Jeepster Commando

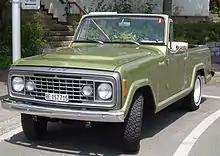
1972 Jeep Commando (C104)

A notable variant is the 1971 Hurst Jeepster, a limited-edition model produced by AMC in collaboration with Hurst Performance. It featured a Champagne White exterior with distinctive red and blue stripes, a roof rack, a sports steering wheel, and Goodyear G70x15 raised white letter tires on wider steel wheels. Hurst modifications included special exterior badging, an 8,000-rpm tachometer mounted on the hood scoop, and a Hurst T-handle shifter for manual transmission models or a console-mounted Hurst Dual-Gate shifter for automatic transmission models.